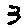
Label: 3